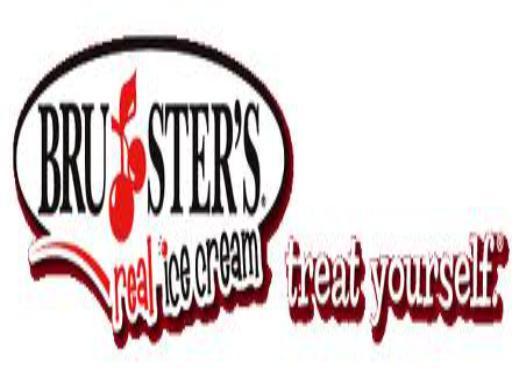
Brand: Bruster's Ice Cream
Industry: Food